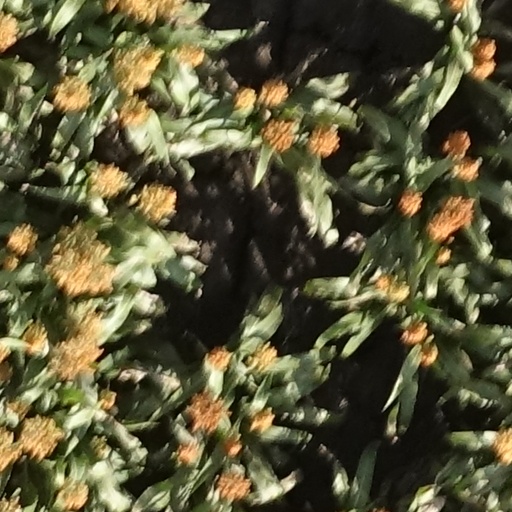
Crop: sorghum